Fastnet Rock (horse)

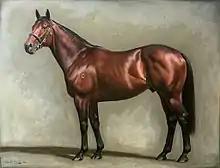
Fastnet Rock: Winner of the 2005 Lightning Stakes and Oakleigh Plate, by Charles Church

Fastnet Rock is an Australian Thoroughbred racehorse stallion.